Mobile Suit Gundam Wing

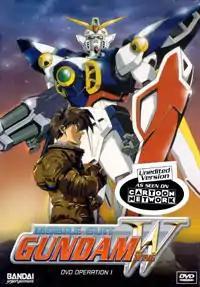
North American cover of the first "Gundam Wing" DVD volume, featuring the protagonist Heero Yuy and the titular Wing Gundam.

Mobile Suit Gundam Wing, also known in Japan as , is a 1995 Japanese mecha anime series directed by Masashi Ikeda and written by Katsuyuki Sumizawa. It is the sixth installment in the "Gundam" franchise, taking place in the "After Colony" timeline. As with the original series, the plot of "Gundam Wing" centers on a war in the future (specifically, the year After Colony 195) between Earth and its orbital colonies in the Earth-Moon system.